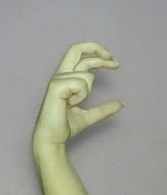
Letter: thal